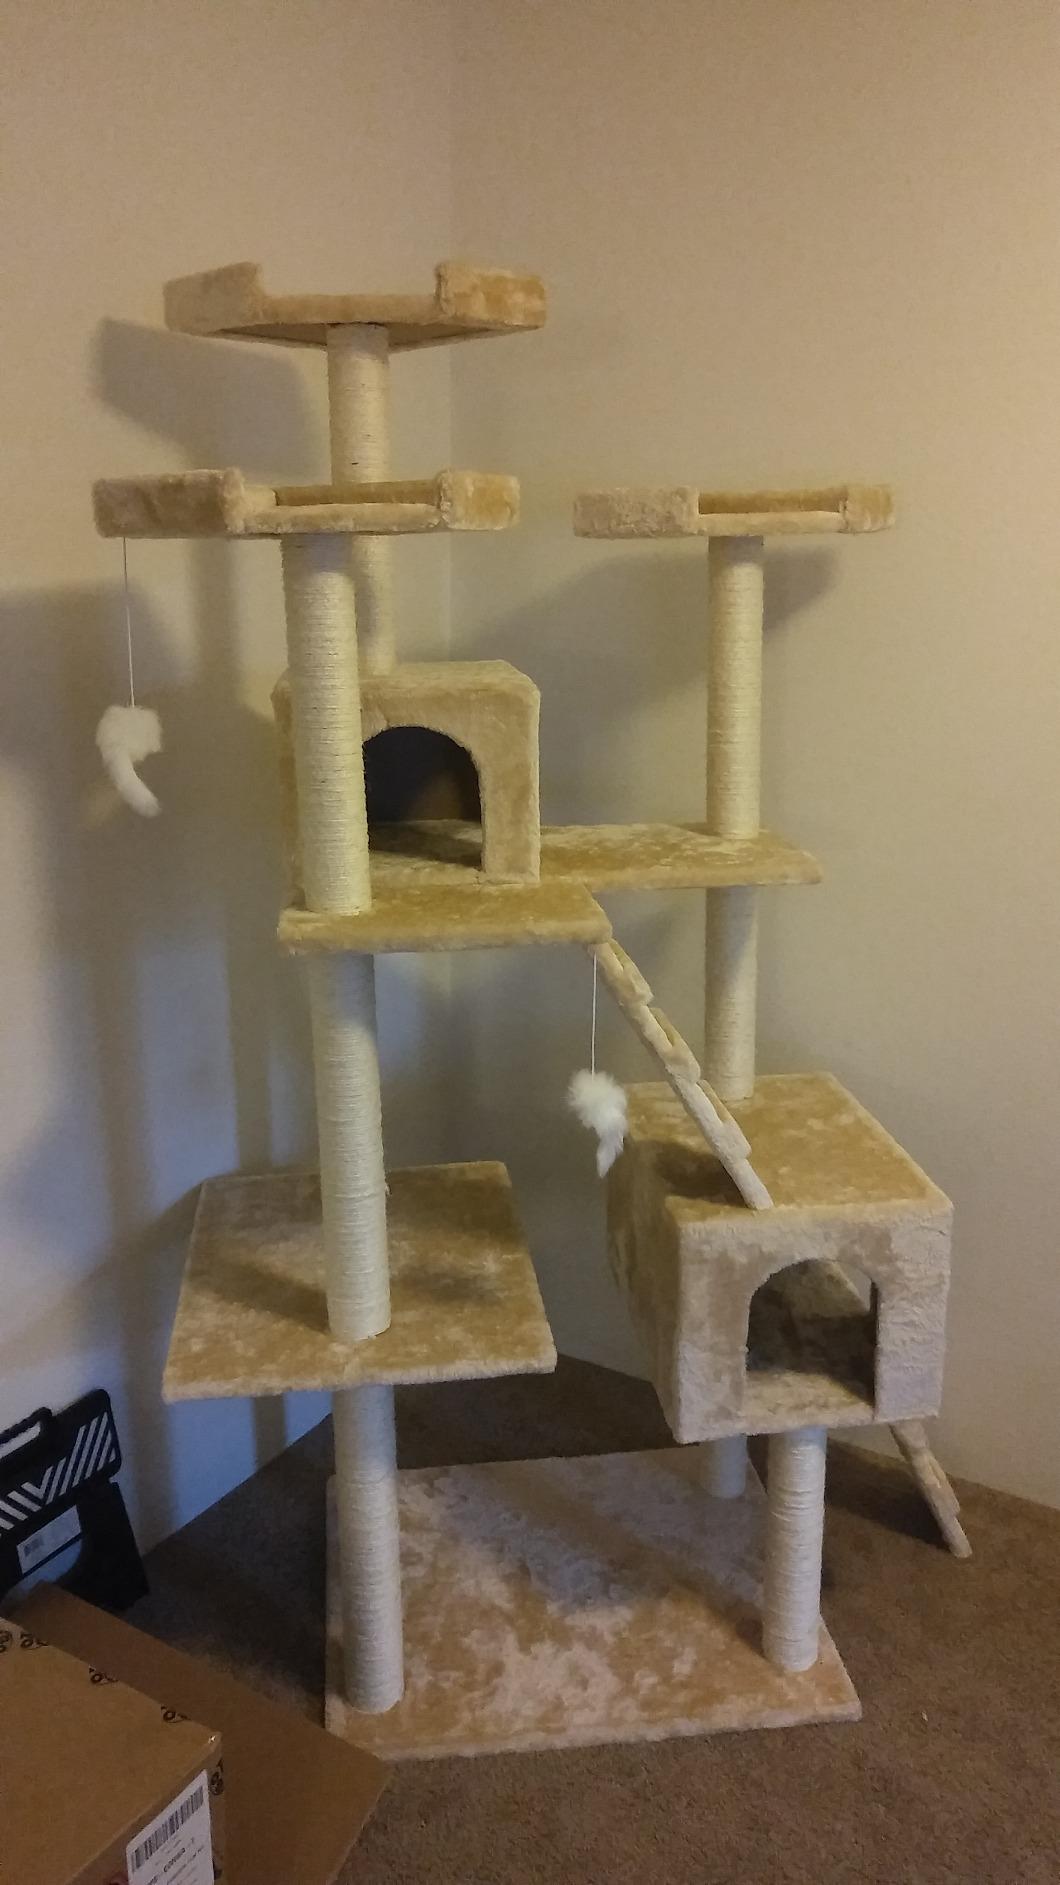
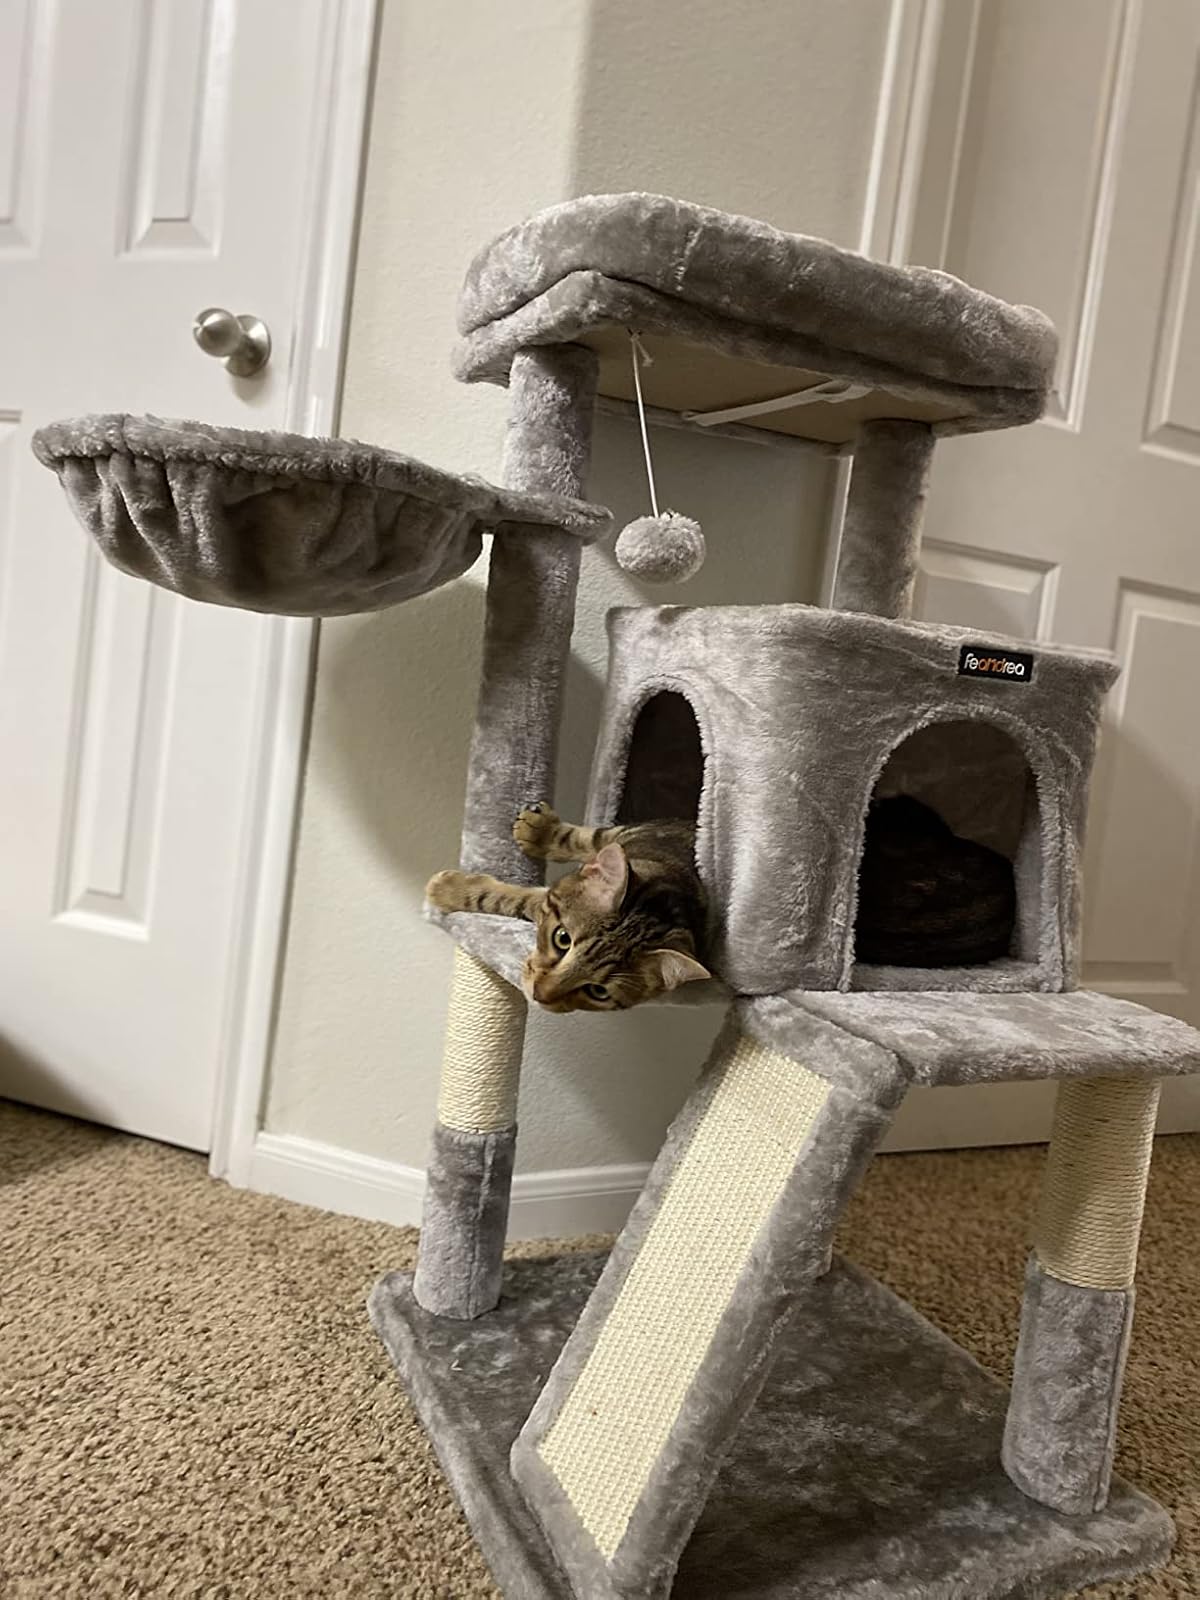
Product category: items_cat tree
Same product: no